Harry Price

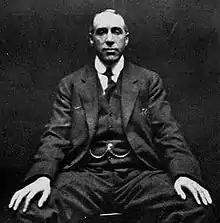
Photograph of Harry Price, taken by paranormal hoaxer William Hope in 1922

Harry Price (17 January 1881 – 29 March 1948) was a British psychic researcher and author, who gained public prominence for his investigations into psychical phenomena and exposing fraudulent spiritualist mediums. He is best known for his well-publicised investigation of the purportedly haunted Borley Rectory in Essex, England.